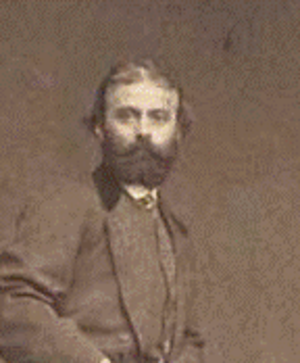
Carl Christian Ernst Hartmann
Fotografi af billedhuggeren da:Carl Christian Ernst Hartmann (1837-1901)
Carl Christian Ernst Hartmann var en dansk billedhugger. Han var søn af J.P.E. Hartmann.